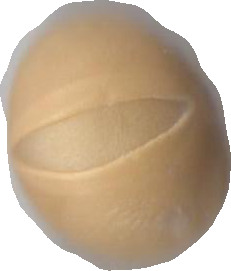
Variety: Grobogan